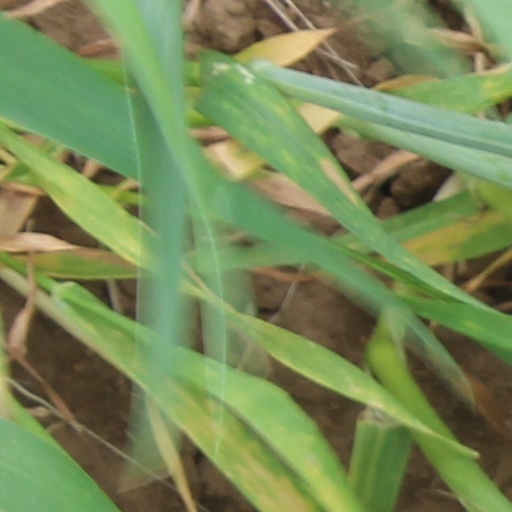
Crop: wheat